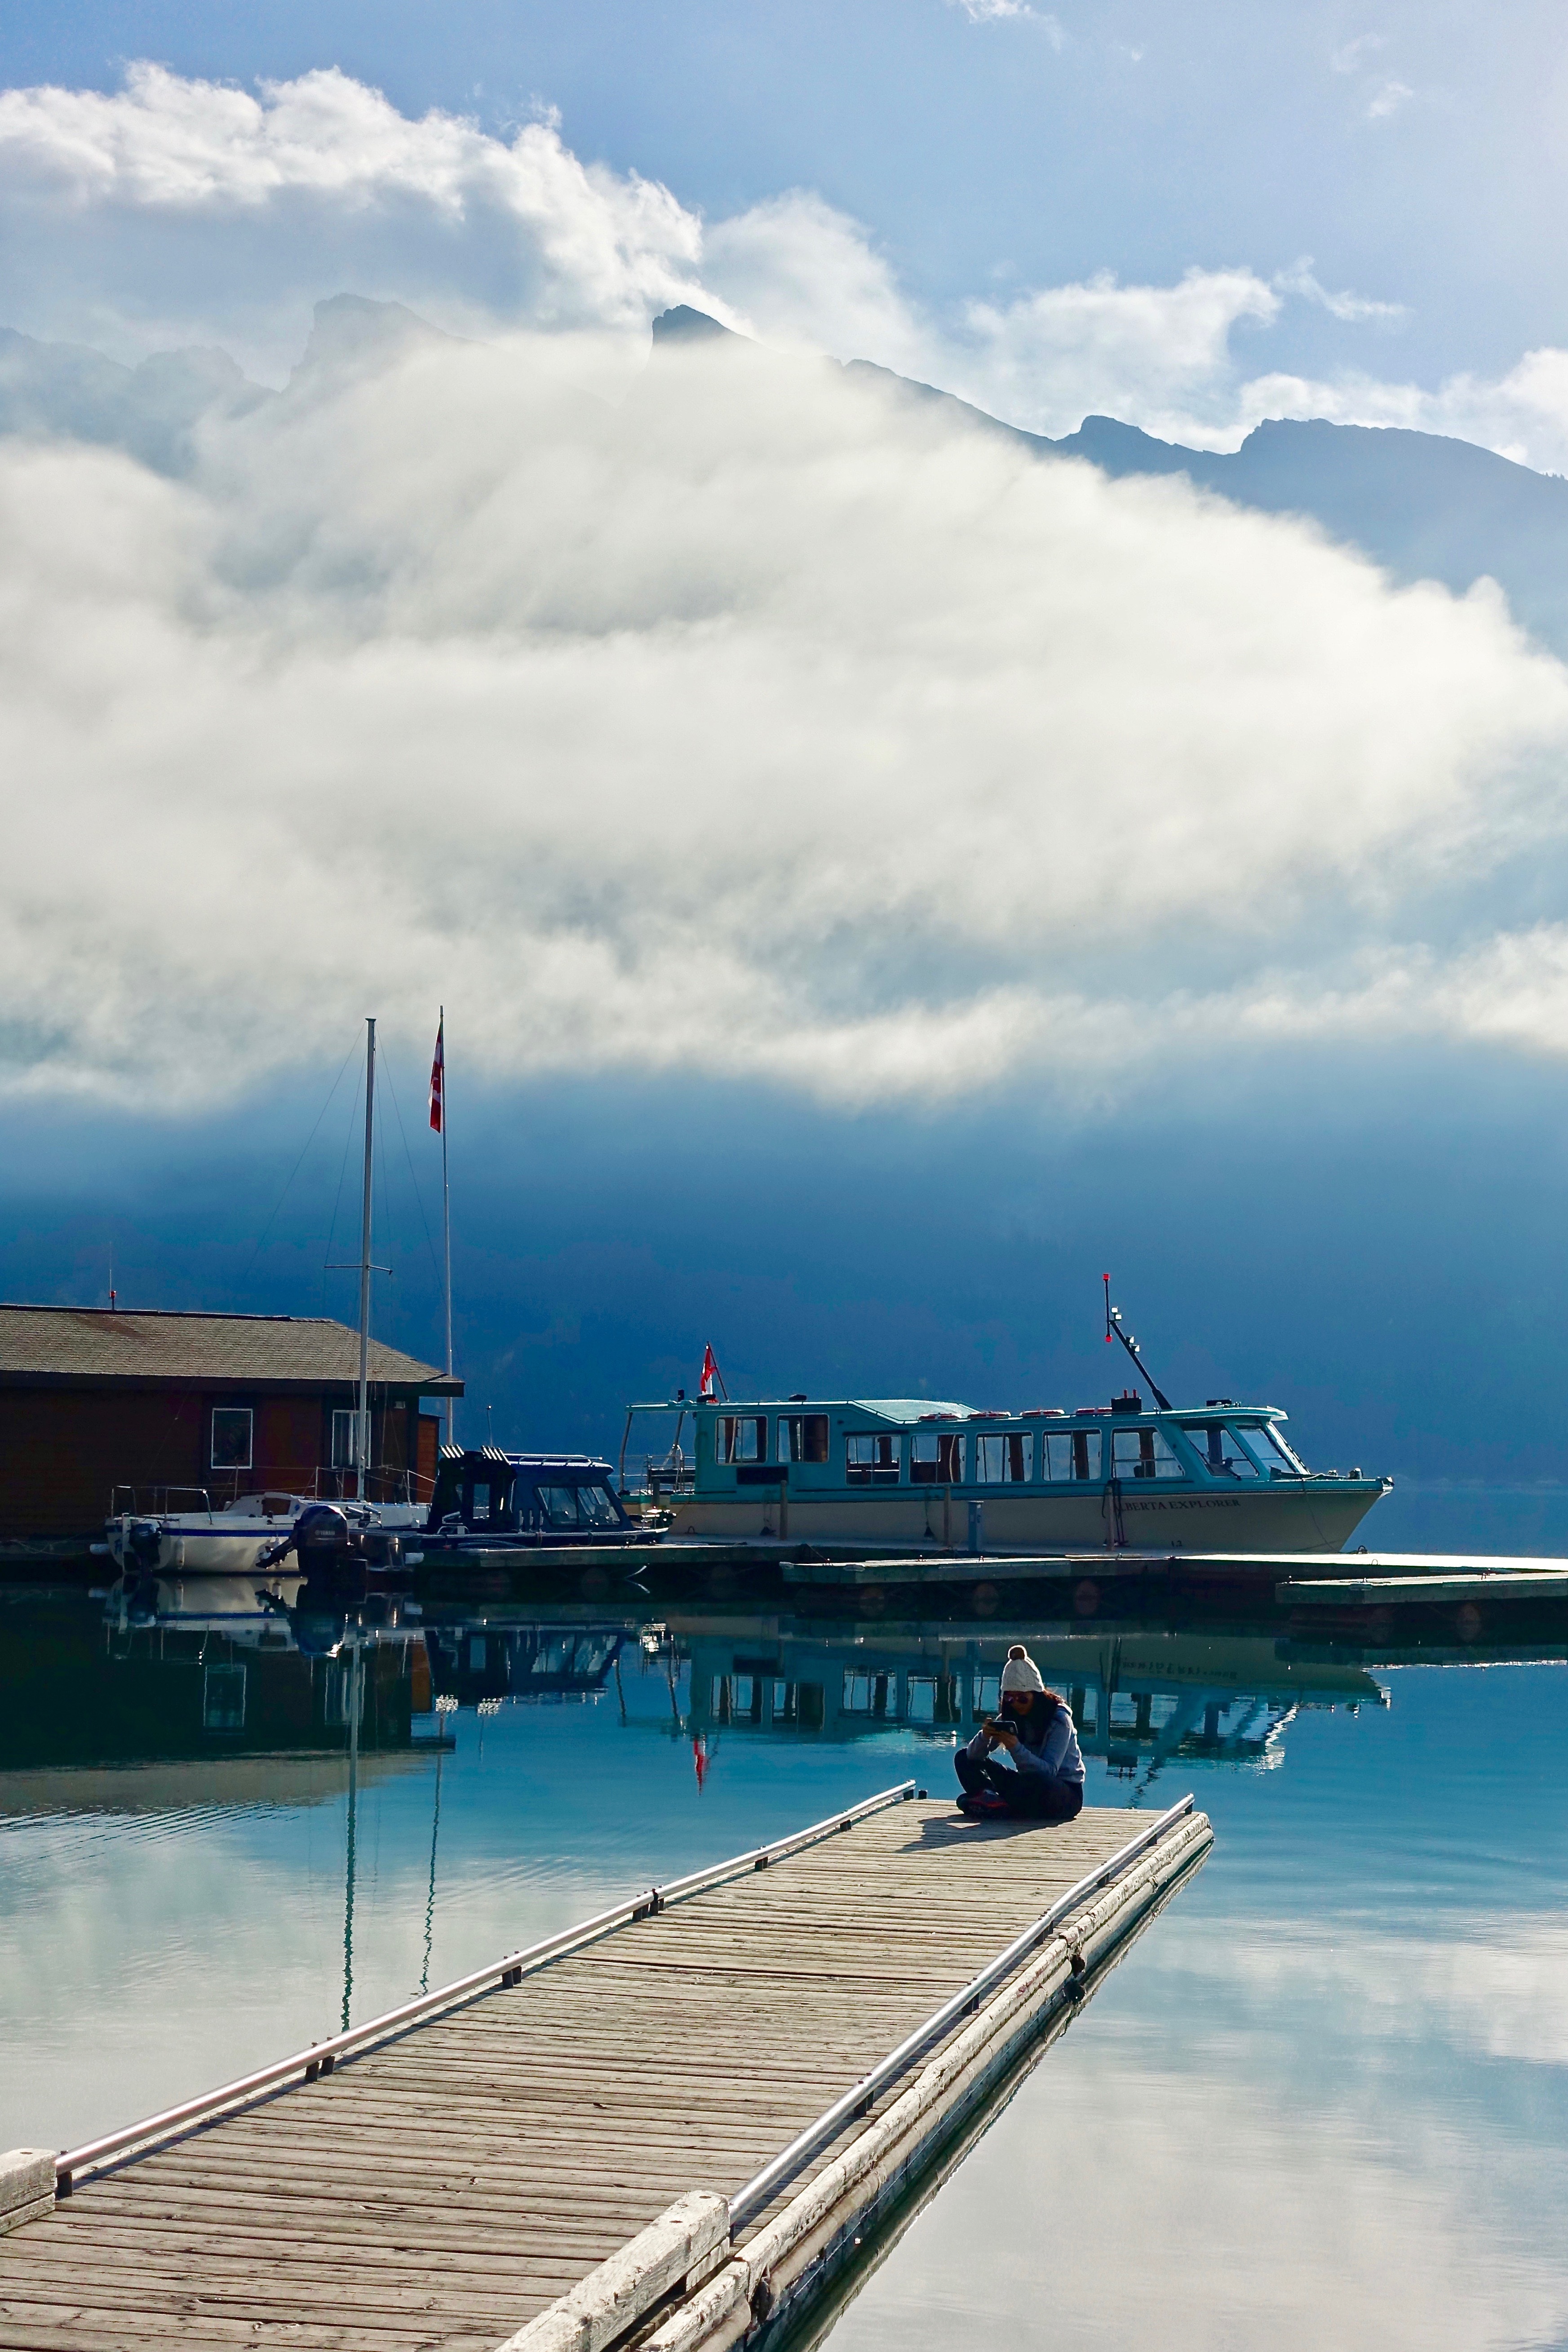
sea, coast, water, ocean, horizon, dock, mooring, cloud, sky, bridge, shore, pier, vacation, dusk, idyllic, tranquility, reflection, vehicle, tranquil, scenic, peaceful, peace, calm, bay, harbor, marina, jetty, body of water, boats, nonbuilding structure